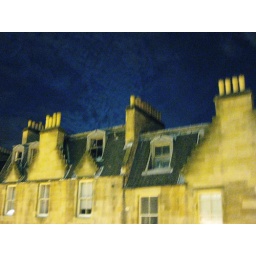
Buildings in Victoria street, from the balcony of Maxie's, a restaurant across the road